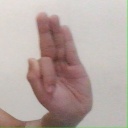
अक्षर: फ